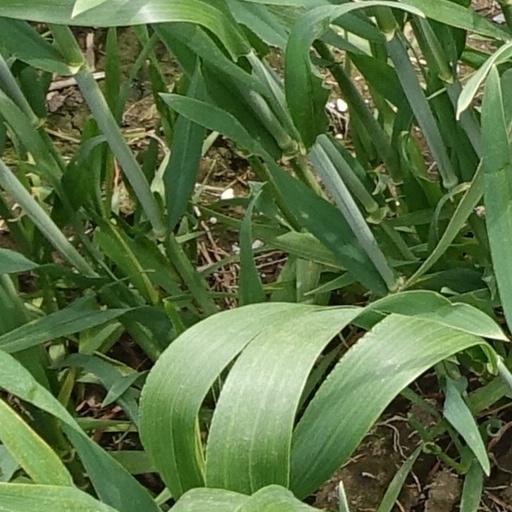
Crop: wheat